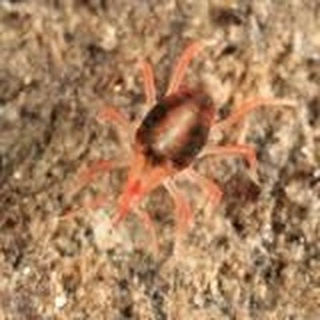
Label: wheat_mite